Socialist Republic of Serbia

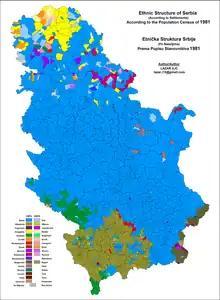
Ethnic groups in Serbia (1981)

During the socialist era in Yugoslavia, the only legal political parties were the three branches of the federal League of Communists of Yugoslavia (SKJ): League of Communists of Serbia (SKS), League of Communists of Vojvodina (SKV) and League of Communists of Kosovo (SKK). The Serbian branch remained relatively stable and loyal to the federal party until the late 1980s, when it became split over what action to take in Kosovo when protests and fights broke out between ethnic Albanians and Serbs.